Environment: real
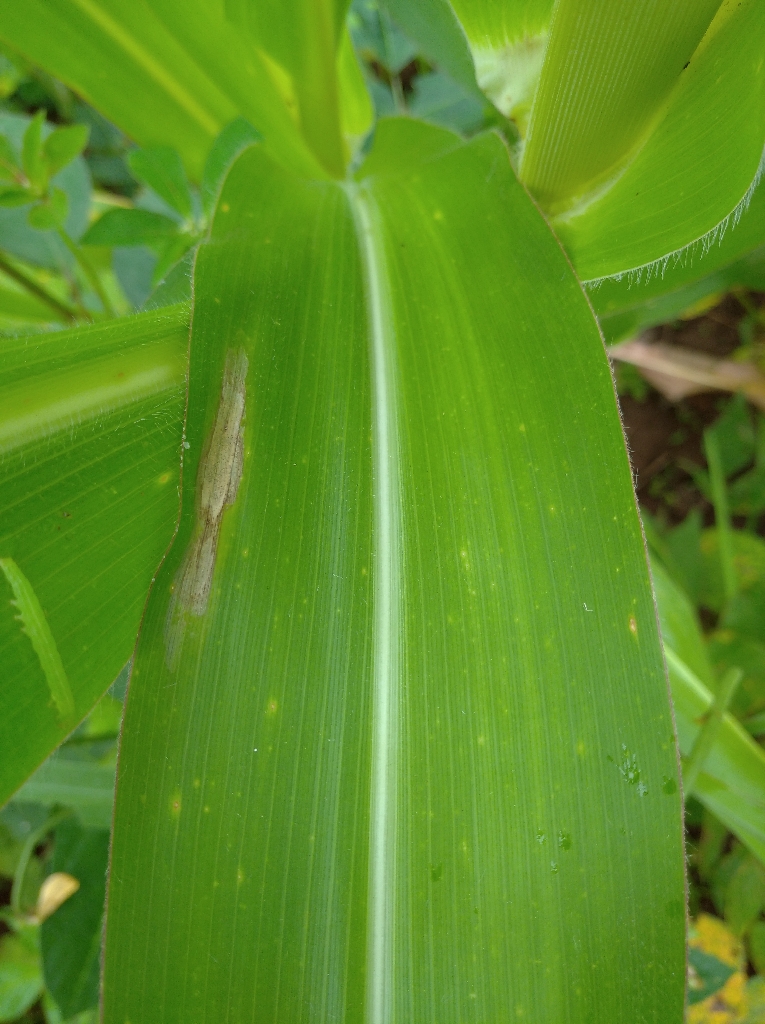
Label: northern_corn_leaf_blight